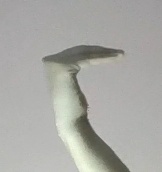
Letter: haa